John Elley

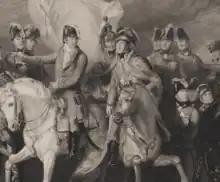
Detail from an engraving by Thomas Heaphy, at the National Portrait Gallery, showing Sir John Elley immediately behind the Duke of Wellington during the Peninsular War.

In his "Reminiscences and Recollections", Rees Howell Gronow described several scenes involving Elley, including one from the Battle of Vitoria in 1813: